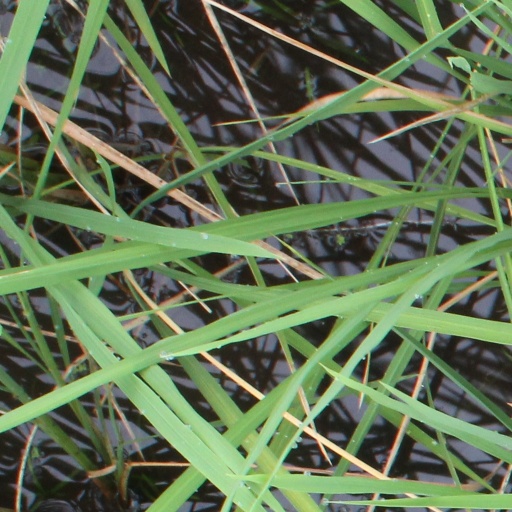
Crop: rice